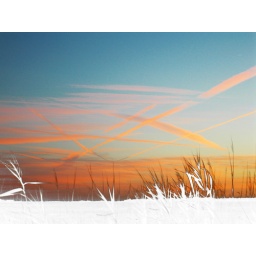
sunset in white ground